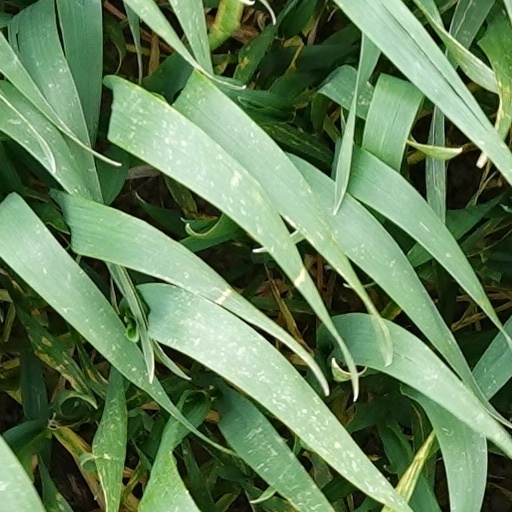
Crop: wheat